Villain (2010 film)

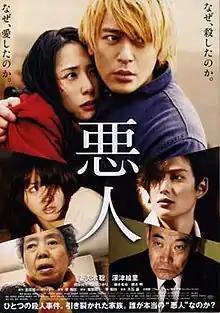

is a 2010 Japanese drama film directed by Lee Sang-il, based on Shuichi Yoshida's crime noir novel of the same name. It was nominated for numerous awards at the 2011 Japan Academy Prize, including Best Film and Best Director (which was director Lee's second nomination, after his 2006 win for "Hula Girls"), and won five, which included all four acting awards and for the score by Joe Hisaishi.